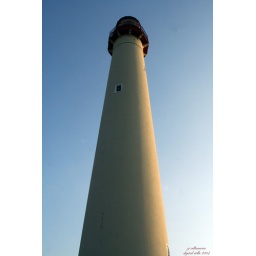
A view from below the lighthouse with the bright blue sky at the background....